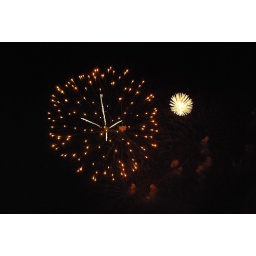
clock in the sky